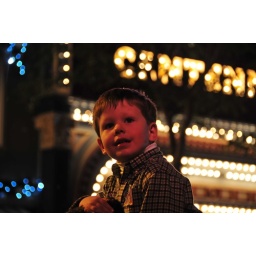
A happy boy on her dad's shoulder playing with my camera..so cute :)Captured in Hongkong Disneyland